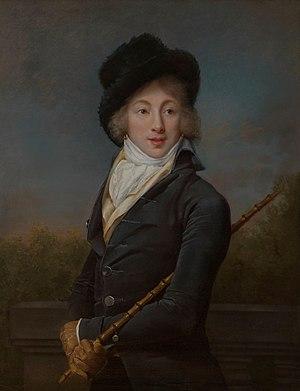
Adèle de Romance ou Adèle Romany, née le 7 décembre 1769 à Paris et morte dans la même ville le 7 juin 1846, est une artiste peintre française, considérée en son temps comme une grande portraitiste ; elle est également connue sous le nom de Madame Romany ou Madame Romanée.